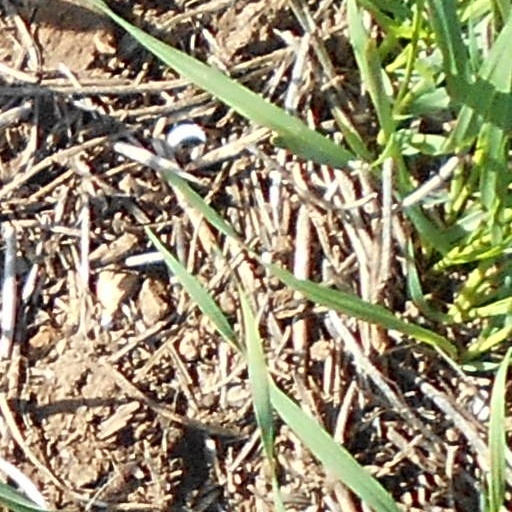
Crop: wheat